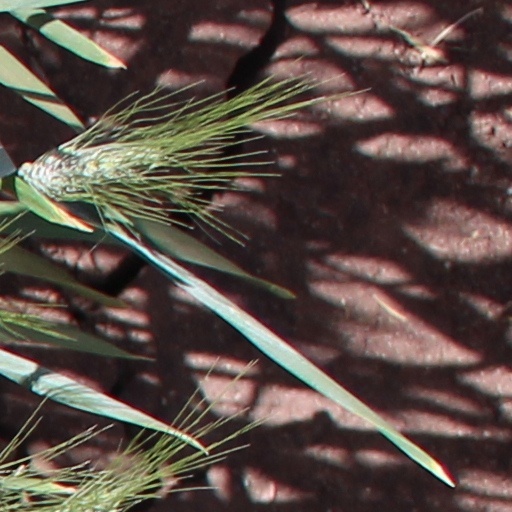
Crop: wheat